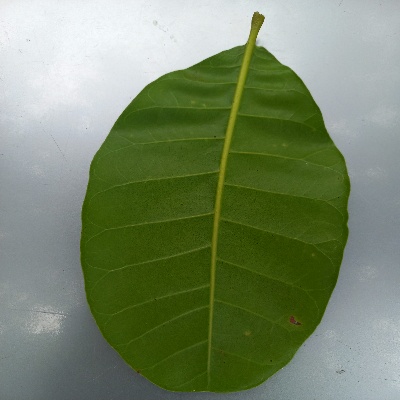
Crop: Cashew
Condition: healthy